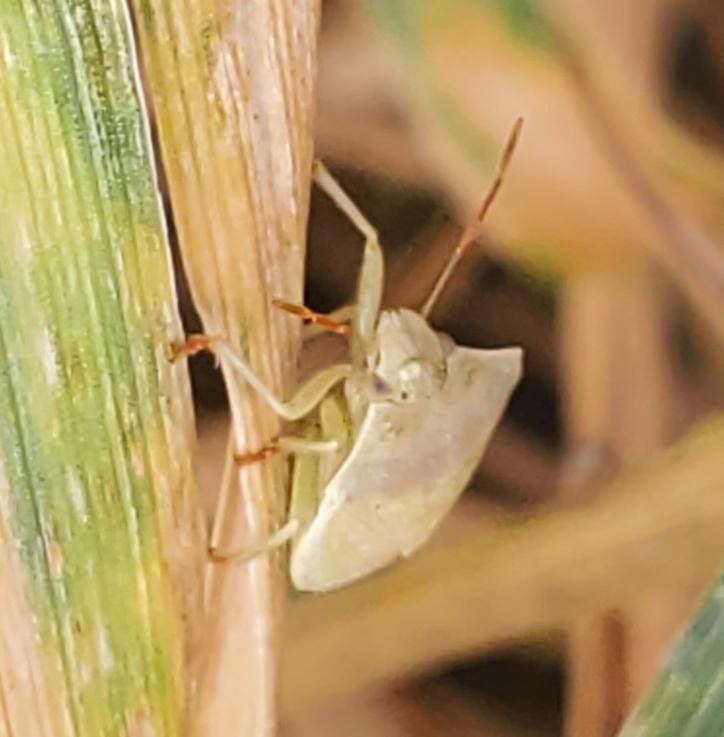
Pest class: stink_bug